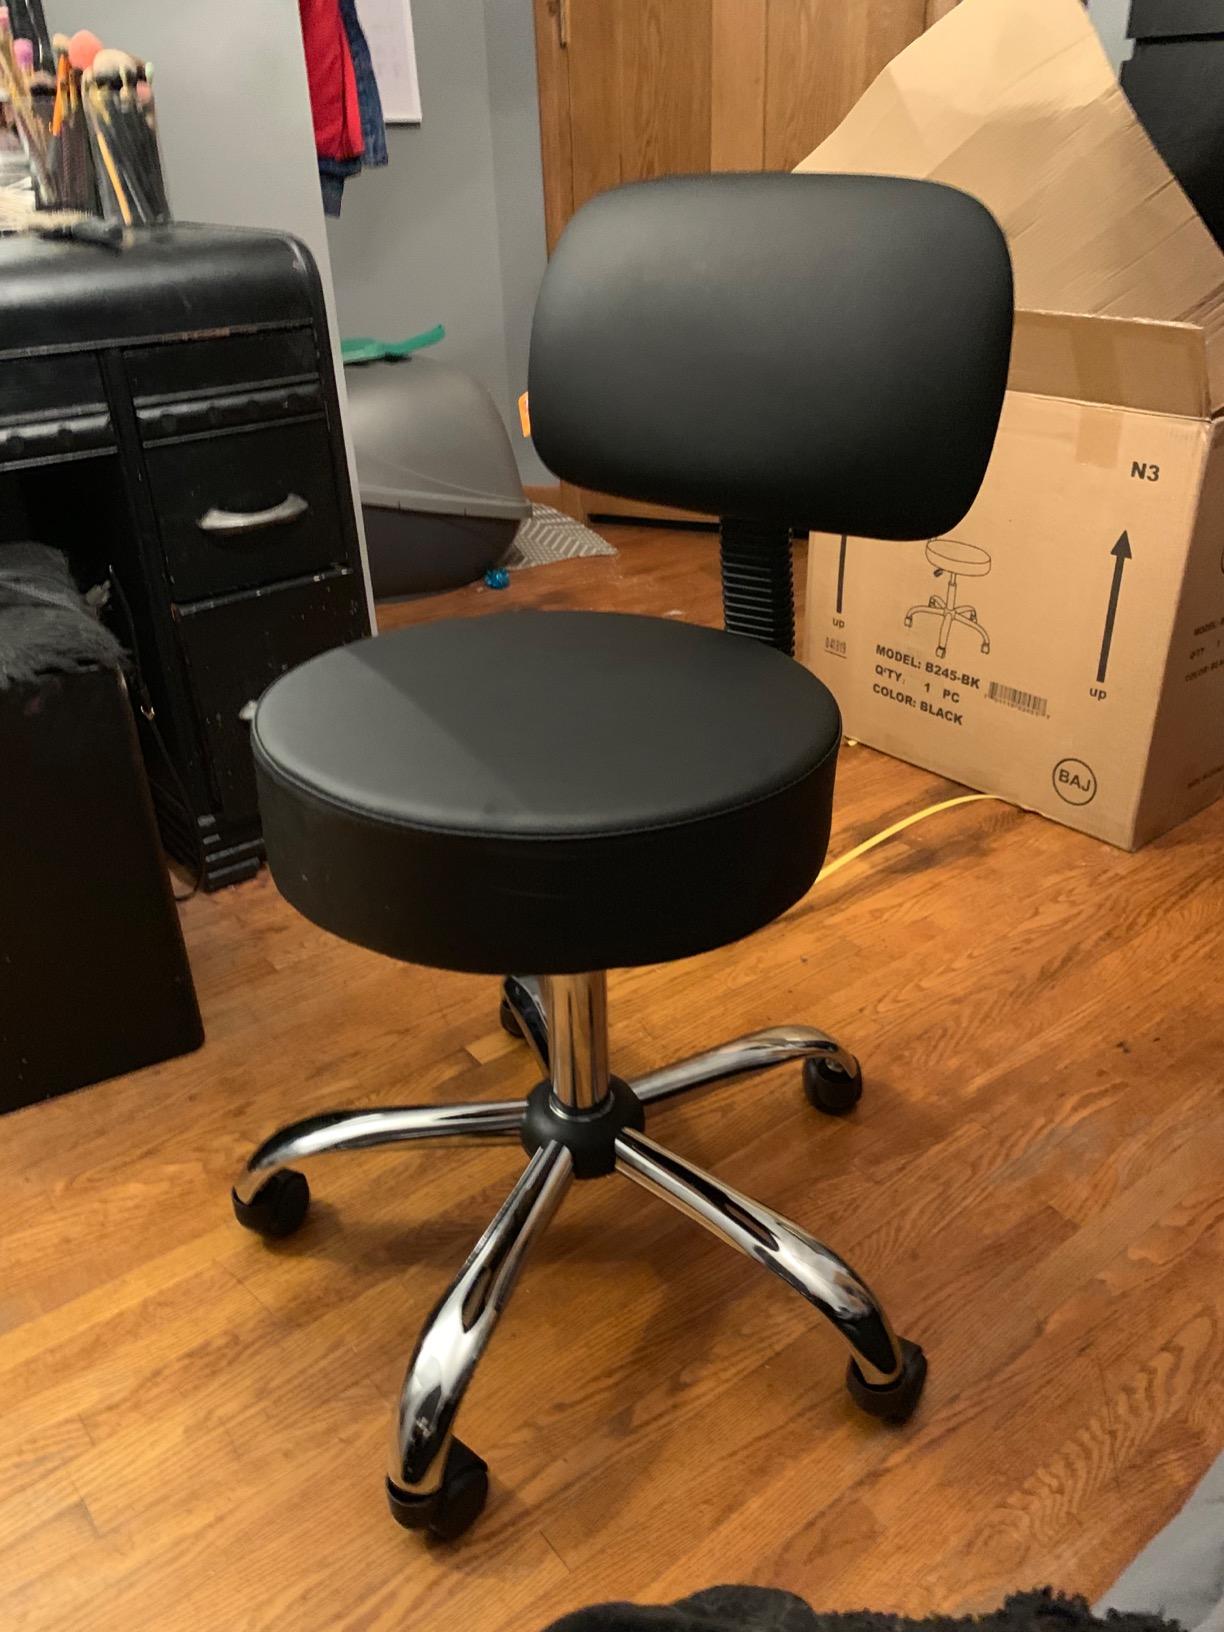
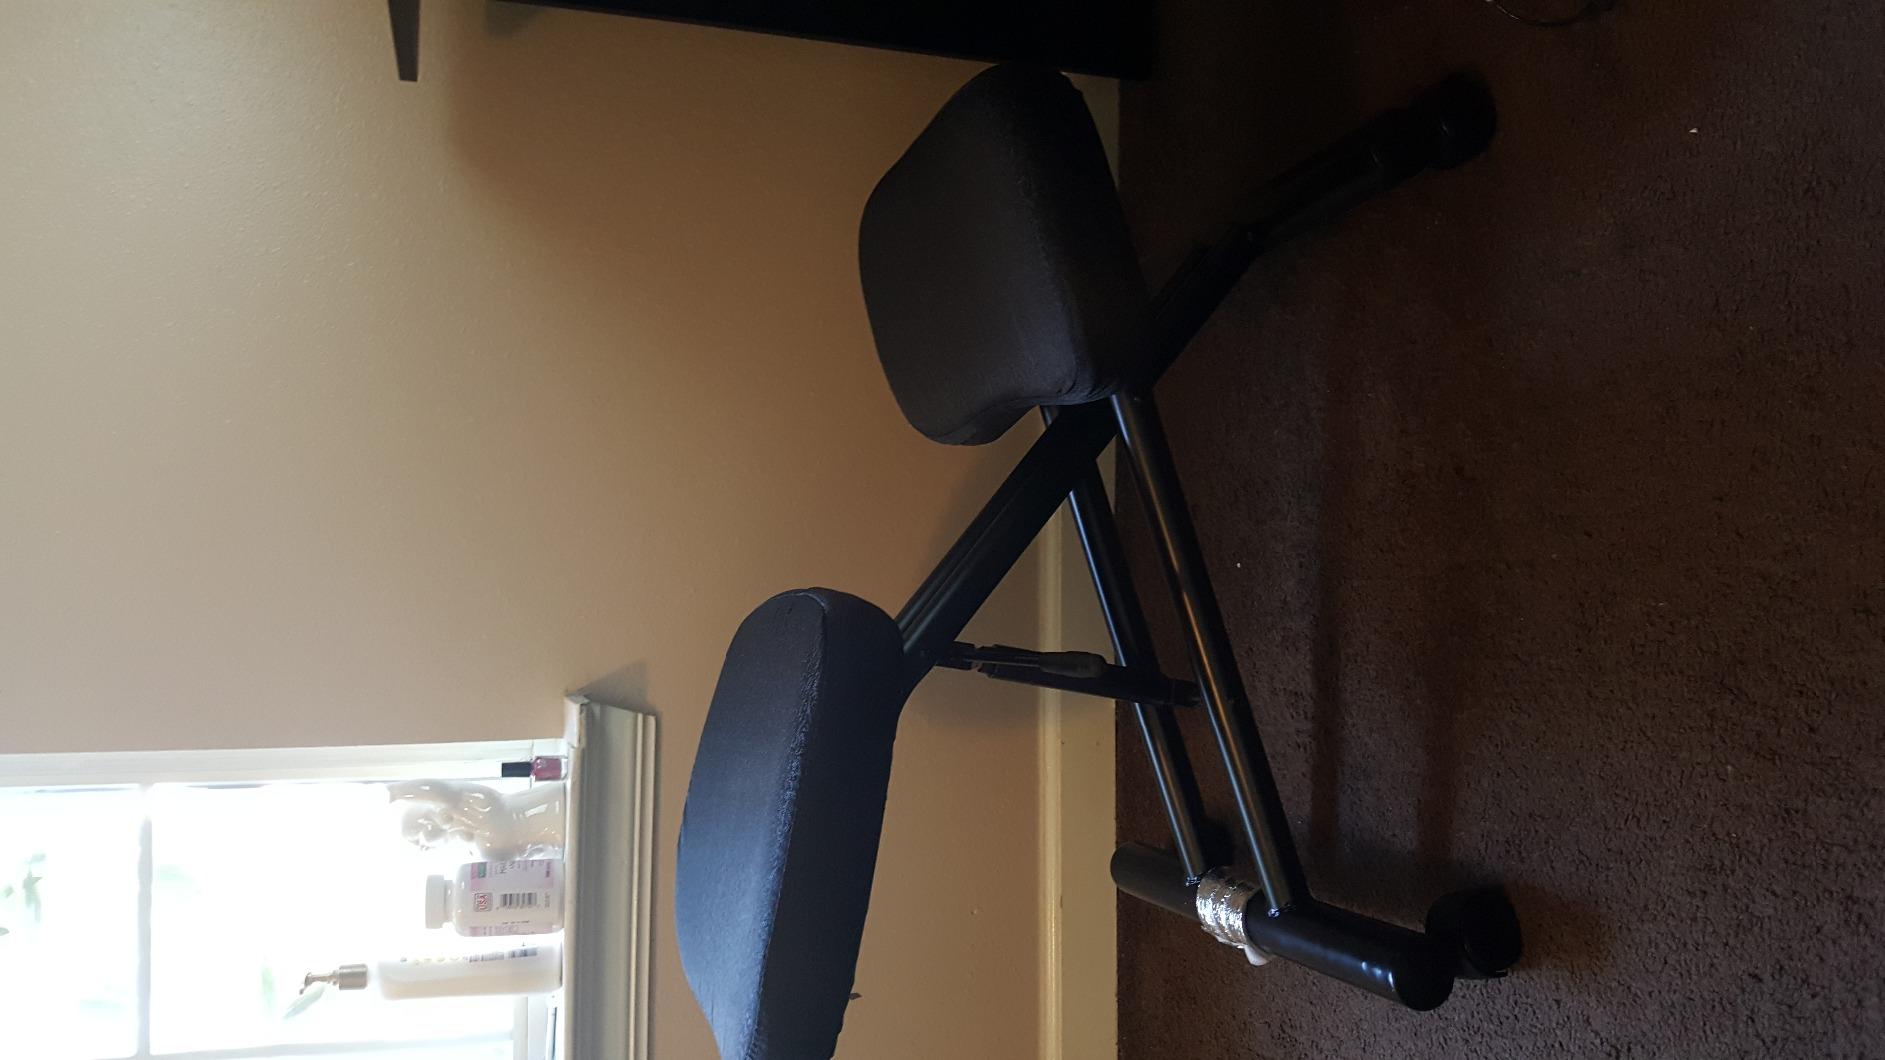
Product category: stool
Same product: no